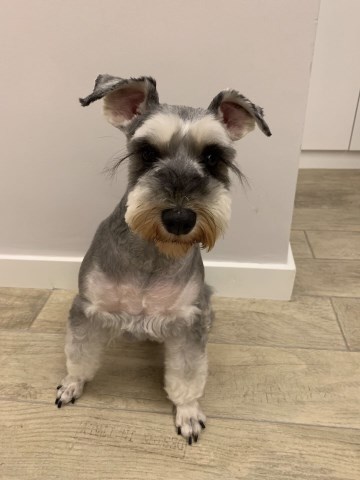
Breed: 2342-n000102-miniature_schnauzer